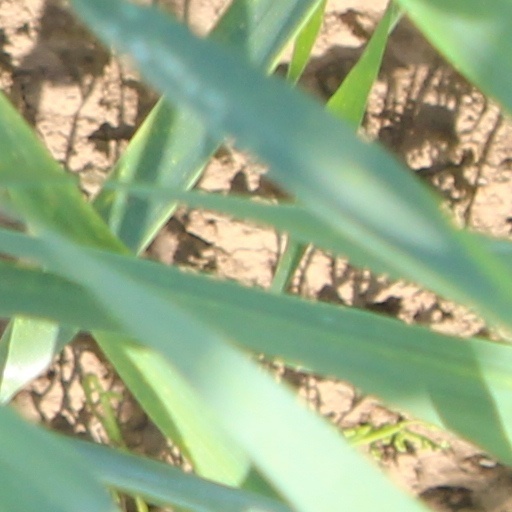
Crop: wheat